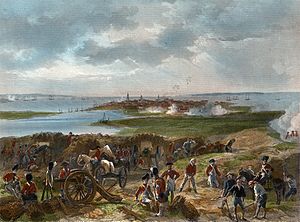
Belejringen af Charleston
Belejringen af Charleston, maleri af Alonzo Chappel (1828–1887)
Belejringen af Charleston er et af de vigtigste slag som fandt sted mod slutningen af den amerikanske uafhængighedskrig hvor briterne havde rykket sit fokus mod de sydlige kolonier. Fra 1777 til 1778 havde briterne betydelig succes, hovedsagelig i staten Georgia og belejringen af Savannah. Antal slag som blev vundet af briterne i 1779 øgede kraftigt året efter da de fejede gennem South og North Carolina.